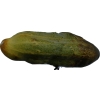
Label: cucumber